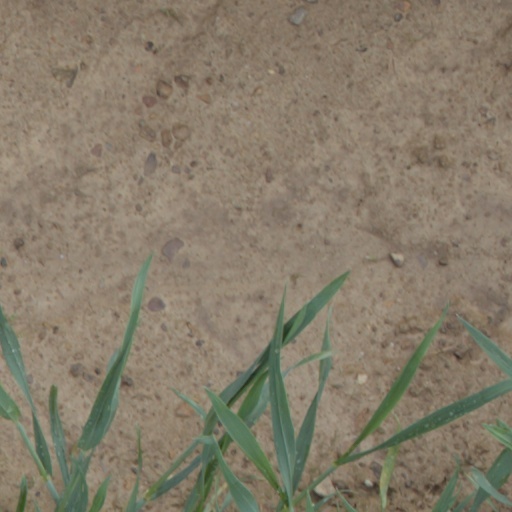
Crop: wheat